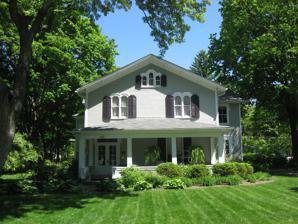
Building: Richards-Sewall House
Country: United States of America
Year built: 1853
Historic house in Ohio, United States United States historic place Richards-Sewall House U.S. National Register of Historic Places Front of the house Show map of Ohio Show map of the United States Location 222 College St., Urbana , Ohio Coordinates 40°6′14″N 83°45′20″W / 40.10389°N 83.75556°W / 40.10389; -83.75556 Area less than one acre Built 1853 Architect Richards Amos Architectural style Queen Anne , Stick/Eastlake , Gothic Revival NRHP reference No. 95000937 Added to NRHP August 14, 1995 The Richards-Sewall House is a historic house in Urbana , Ohio , United States .  Located along College Street on the city's western side, it was built in 1853 in a combination of the Queen Anne , Stick/Eastlake , and Gothic Revival architectural styles. Although it was built as and is currently used as a single residence, the house has also been used as a dormitory .  Its most significant resident was Frank Sewall, president of what is now Urbana University during the 1870s.  A native of Maine , Sewall was a minister of the New Church who moved to Urbana upon being elected to the presidency in 1870.  In addition to his position as college president, Sewall taught a range of courses at the college and served as the pastor of the New Church congregation in Urbana.  While living in Urbana, Sewall served as president of the church's Ohio governing body, published multiple books, and chaired the church's board of missions. In 1995, the Richards-Sewall House was listed on the National Register of Historic Places . It qualified for addition to the Register both because of its connection to Sewall and its contribution to broad patterns of American history. References